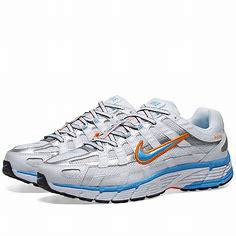
Brand: Nike
Model: P 6000